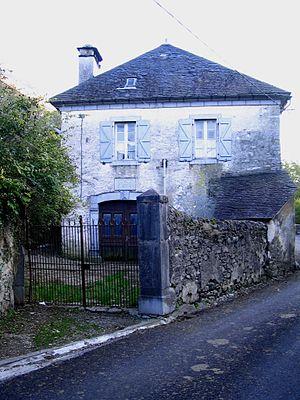
Maison dans le village de Béon, Pyrénées-Atlantiques, France.